Zakia Soman

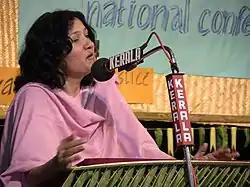
Zakia Soman

Zakia Soman is an Indian women's rights activist and the founder of Bharatiya Muslim Mahila Andolan, a non-governmental women's rights organization.